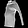
Label: Pullover